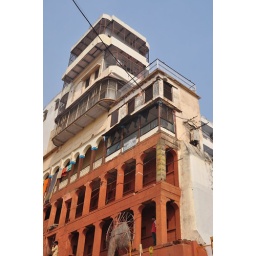
wonder if these river and ghat view houses in varanasi are expensive too!